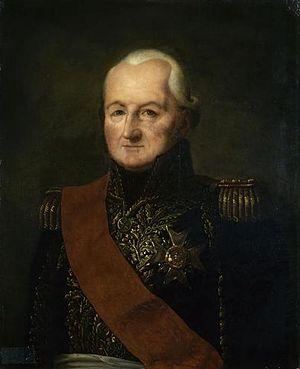
Le maréchal C.-J.-H. du Houx de Vioménil (1734-1827) Date Français
Charles-Joseph-Hyacinthe du Houx, baron de Vioménil, né à Ruppes le 22 août 1734 et mort à Paris le 5 mars 1827, est un militaire et aristocrate français des XVIIIᵉ et XIXᵉ siècles. Il est élevé à la dignité de maréchal de France en 1816.